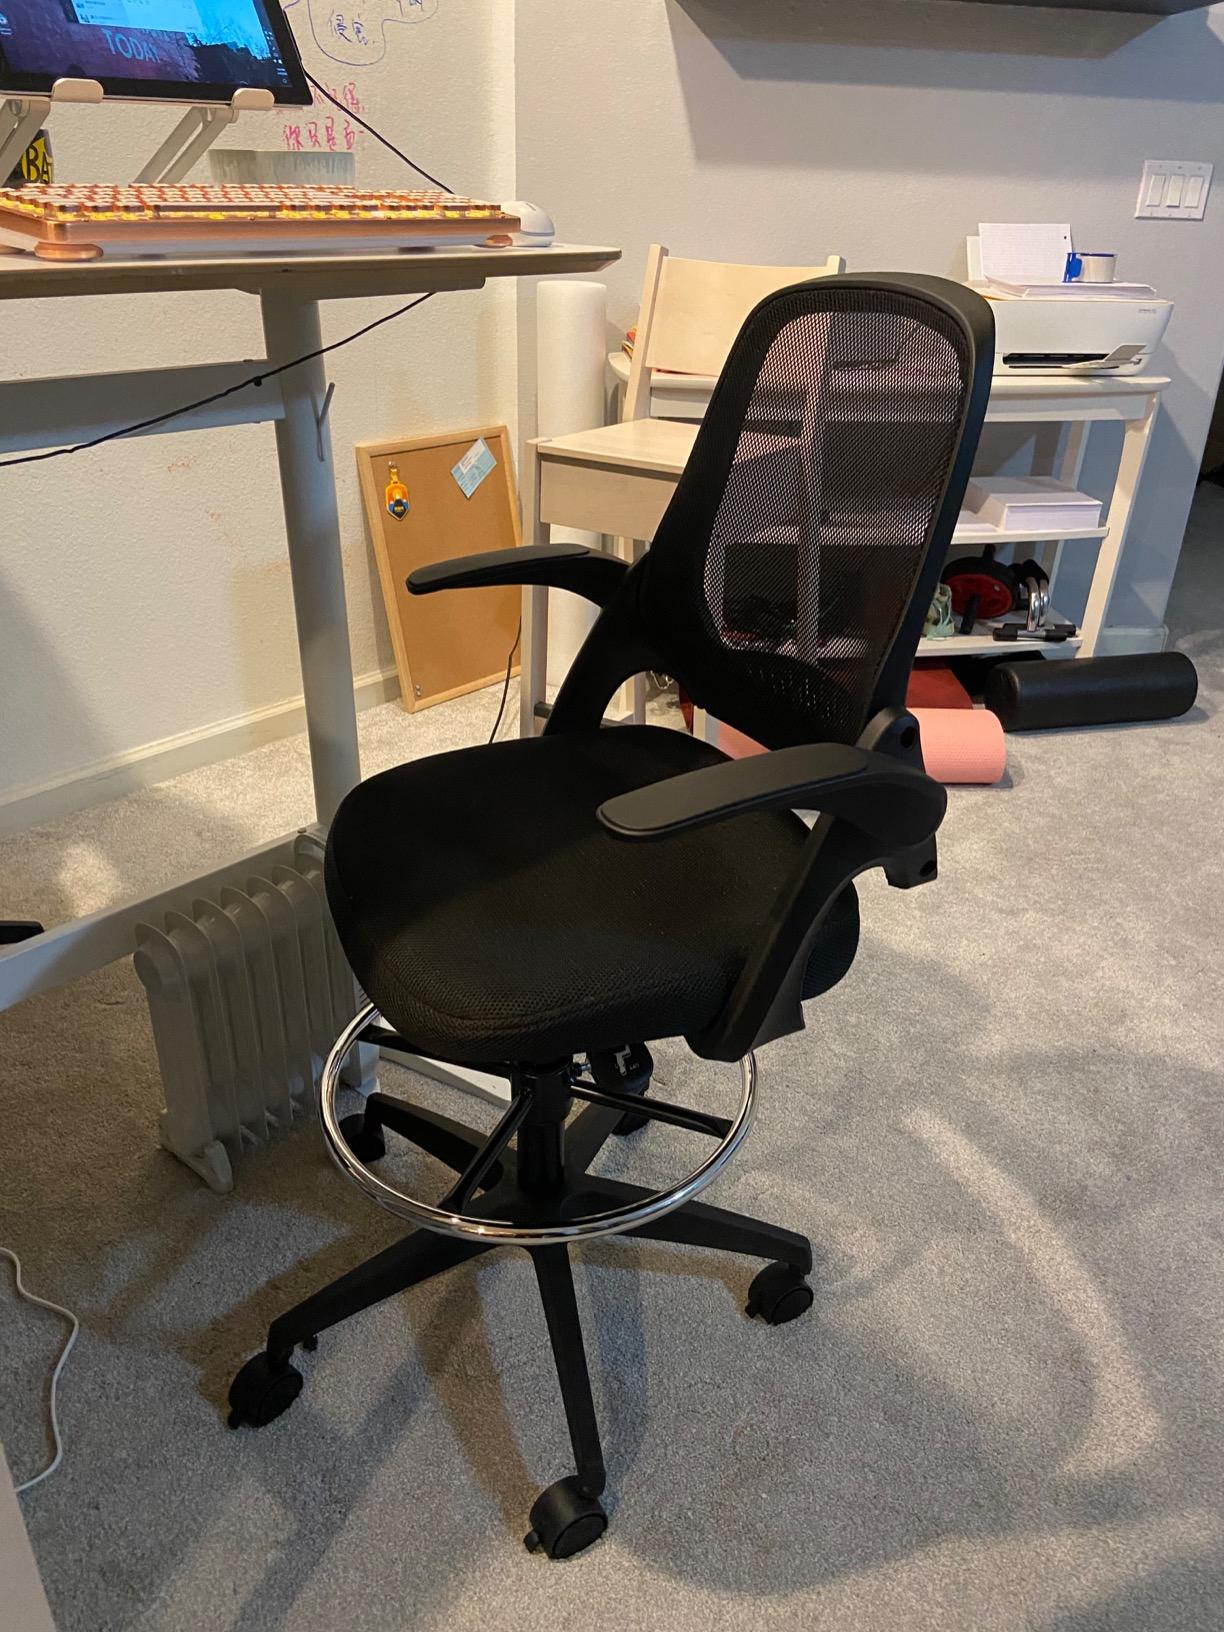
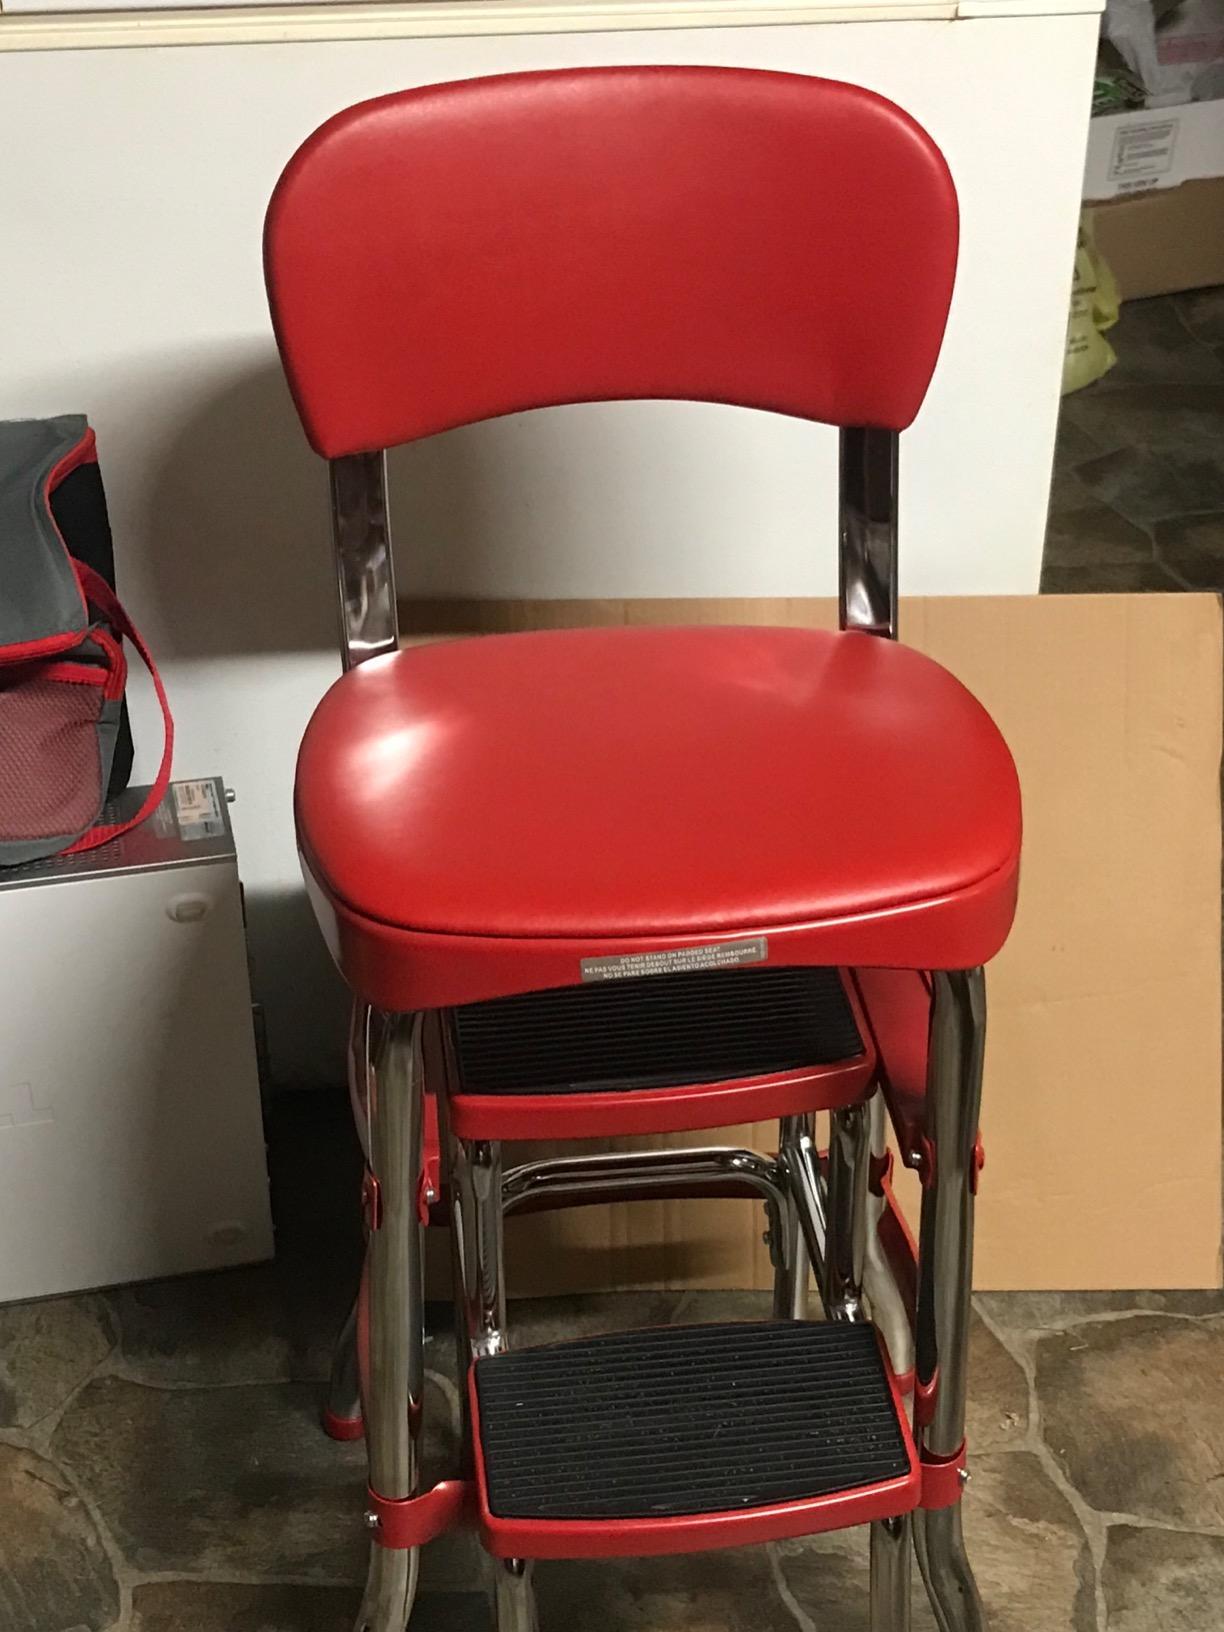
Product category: items_chair
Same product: no